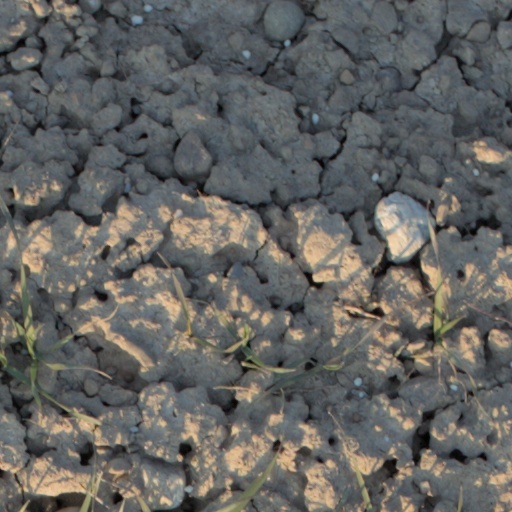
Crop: wheat